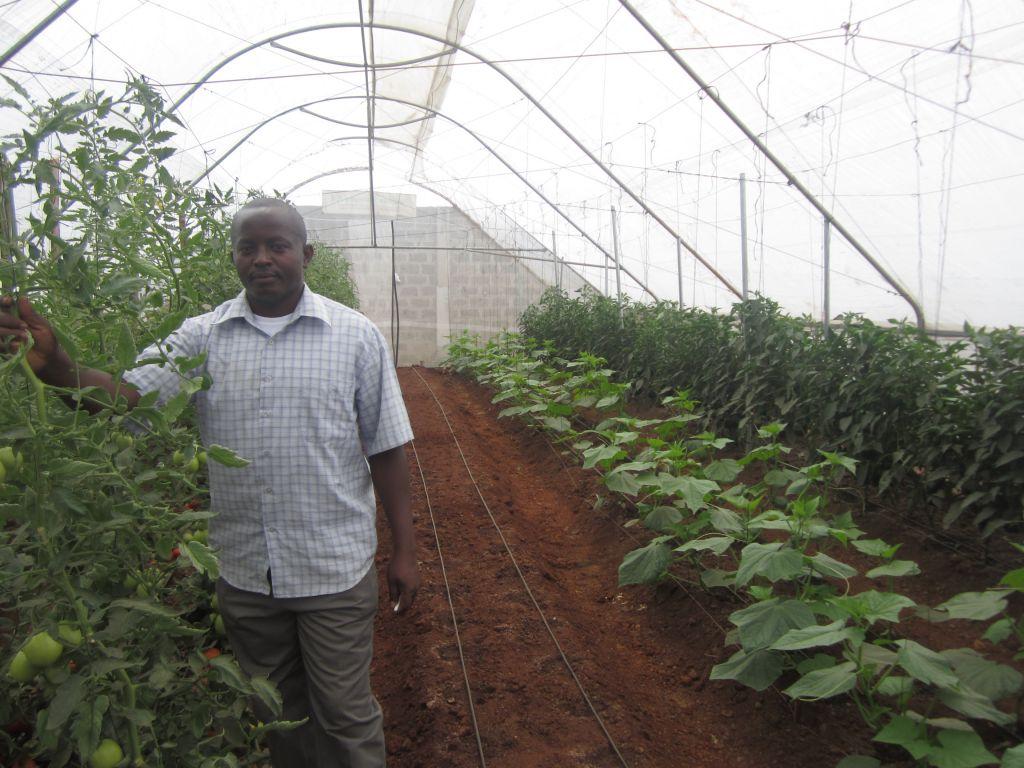
Kitalu nyumba kilichojengwa kwa fremu ya chuma na nyenzo ya plastiki inayopitisha mwanga, mtu mmoja amesimama katikati ya mistari ya mimea kushoto kuna mimea ya nyanya yenye matunda ya kijani, huku kulia kuna mimea mingine huenda ni pilipili au matango.